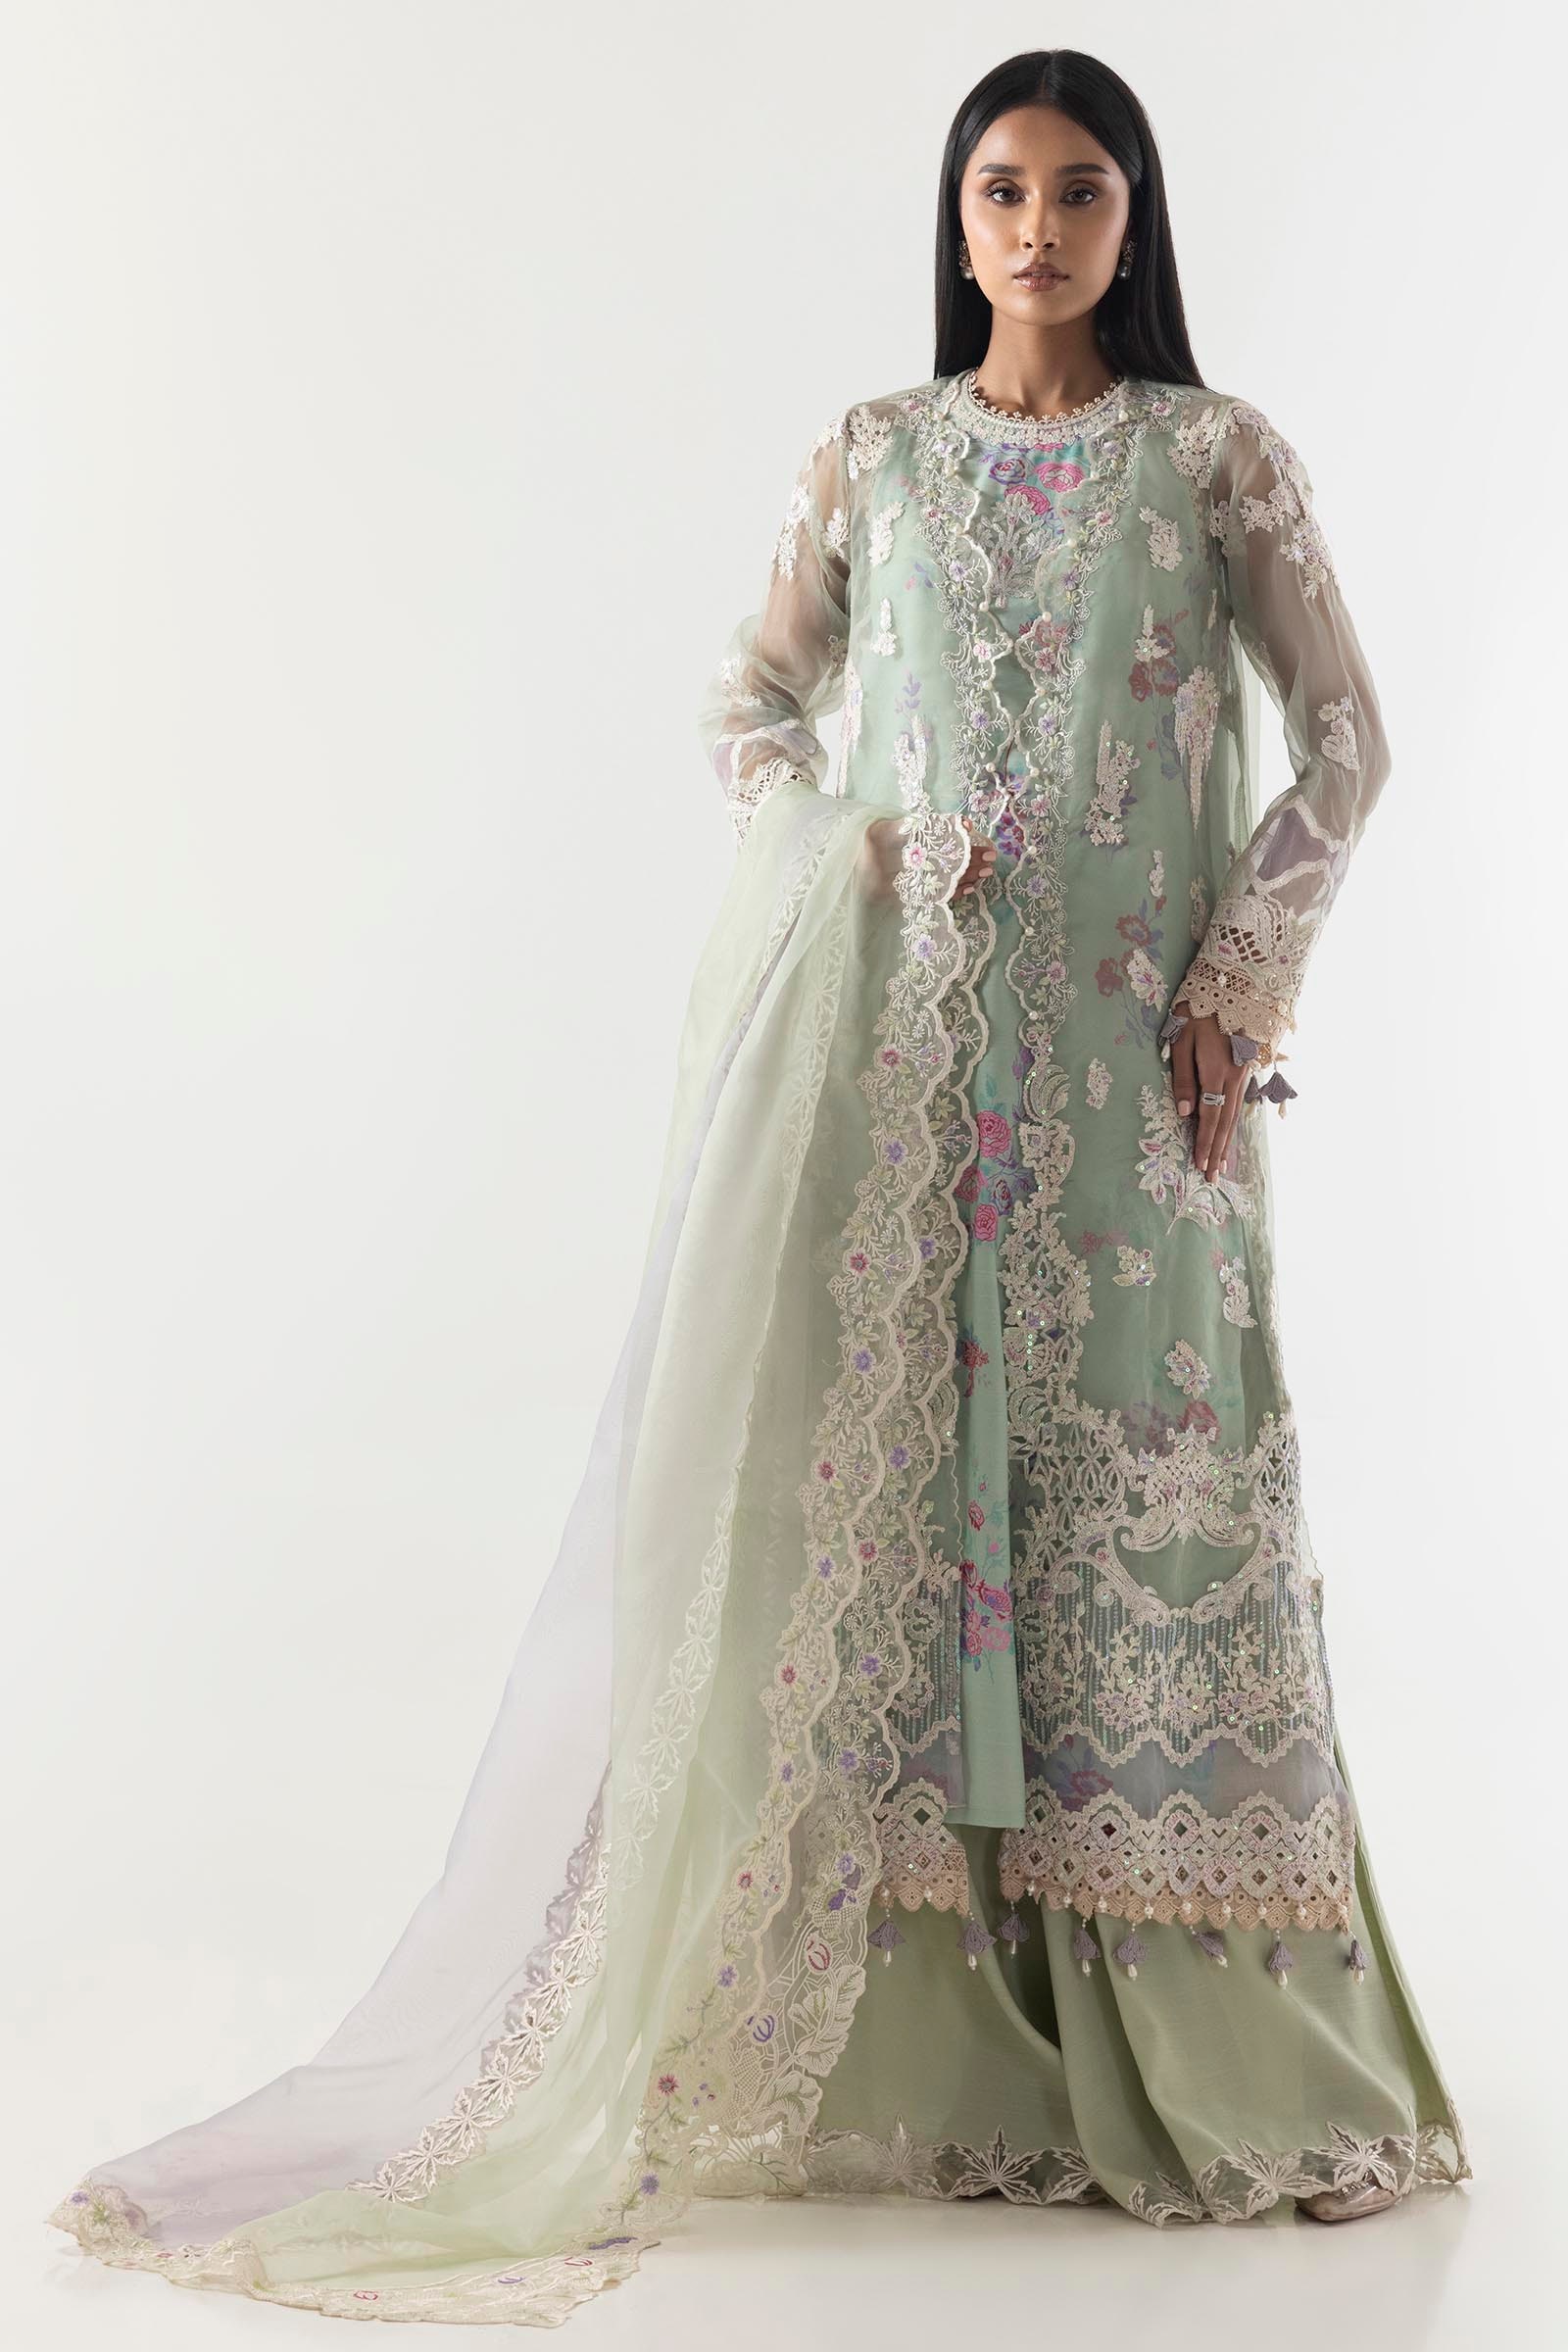
mint embroidered net chiffon suit